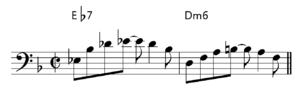
A Night in Tunisia est une composition de Dizzy Gillespie et Frank Paparelli datant de 1942, qui est devenue un standard de jazz.